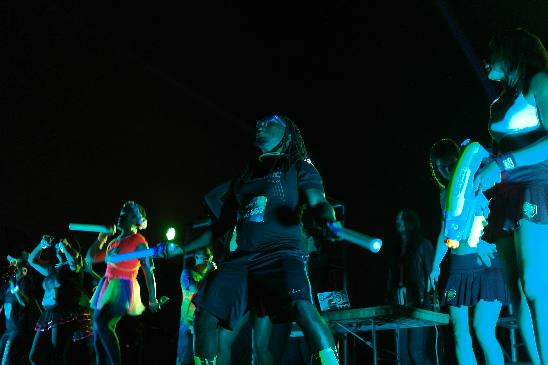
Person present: Yes